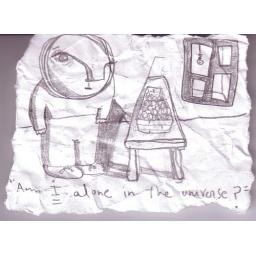
I draw this on a paper found in a street of Paris